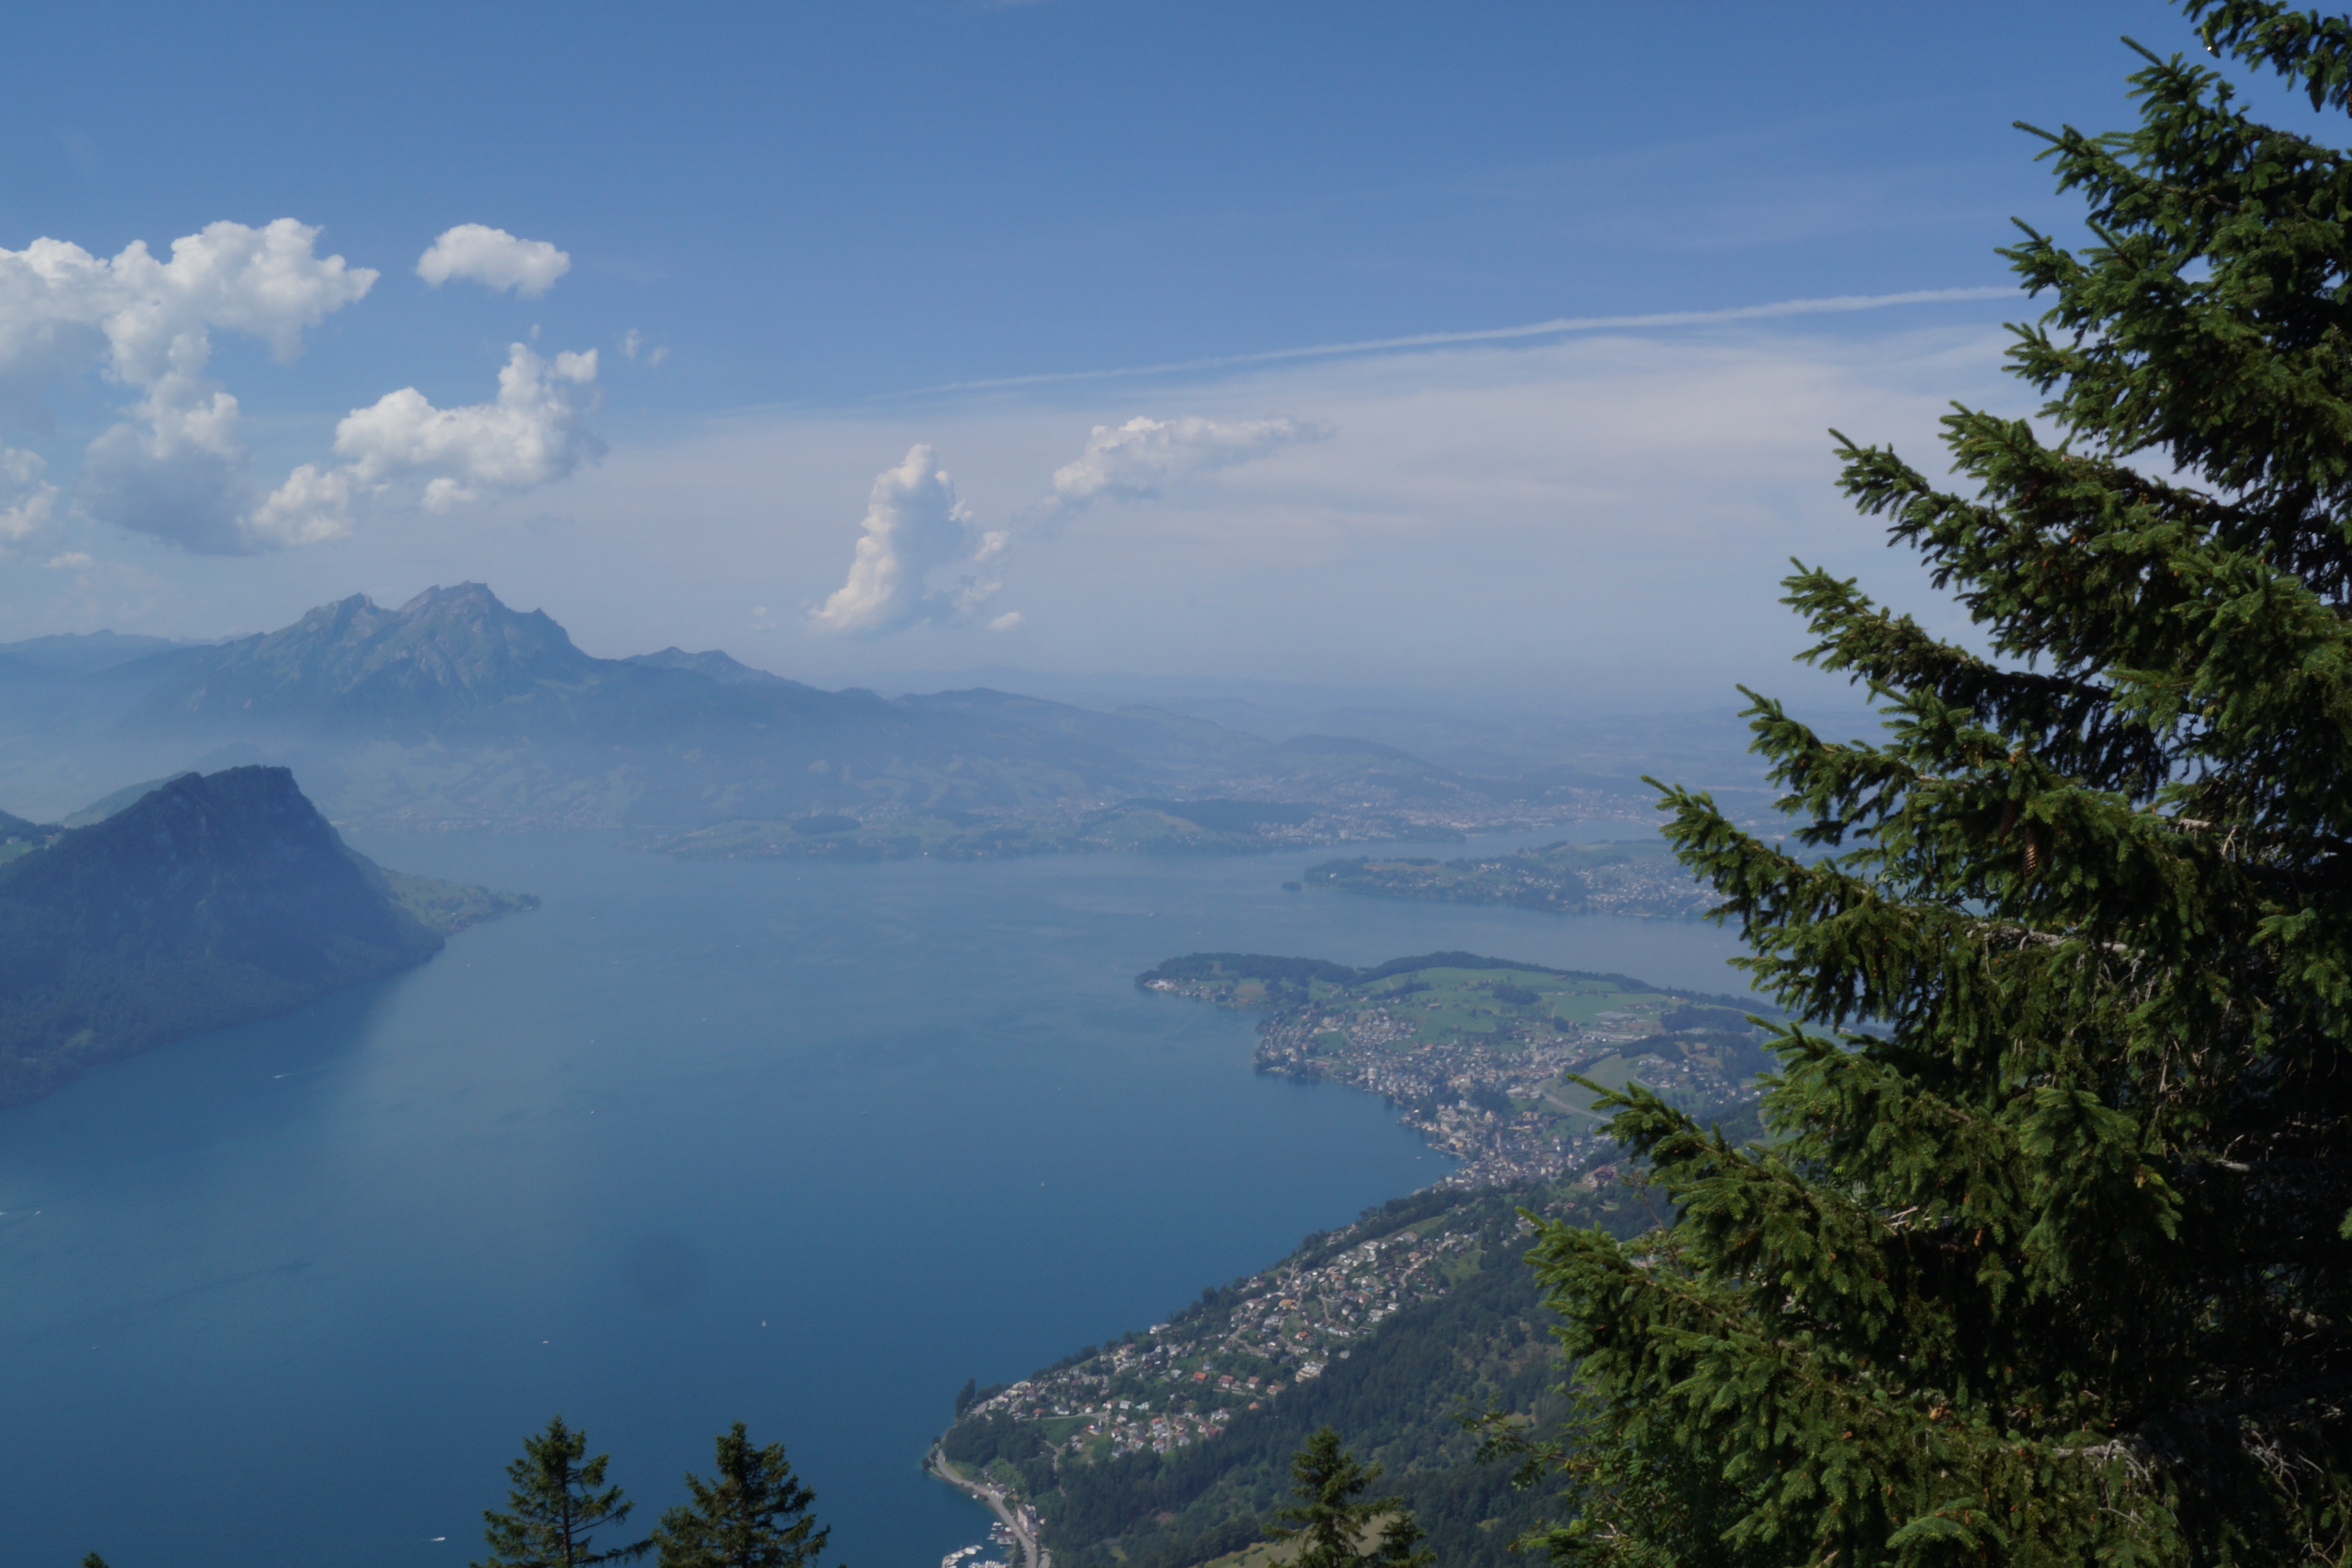
landscape, sea, wilderness, mountain, cloud, sky, lake, mountain range, alpine, fjord, reservoir, ridge, body of water, clouds, plateau, lucerne, switzerland, fell, loch, crater lake, pilatus, landform, lake lucerne region, geographical feature, atmospheric phenomenon, mountainous landforms, lake basin